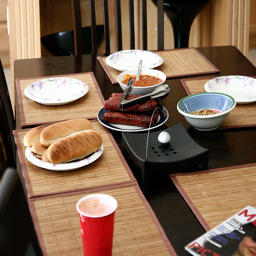
Plates and bowls around a large, empty table with buns and hotdogs.
Plated food items on table with place mats.
Some hotdogs and plates are on a table.
The table has plates of grilled hotdogs, buns, and a bowl of chili.
Ingredients to assemble hotdogs are on a dining room table.